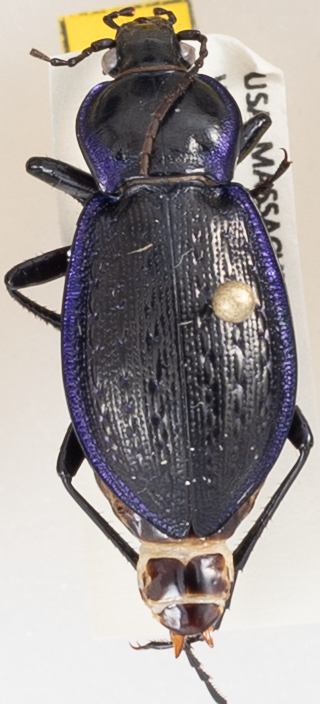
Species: Carabus serratus
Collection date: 2018-06-19
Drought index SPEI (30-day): -0.9
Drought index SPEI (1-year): -0.54
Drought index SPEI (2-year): -0.8